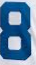
Number: 8